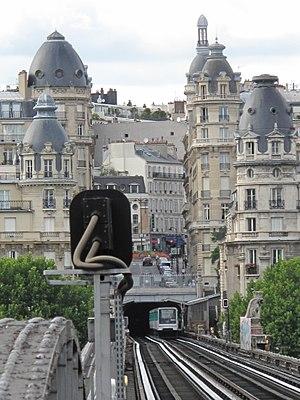
La station de métro ""Passy"" depuis la station de métro ""Bir-Hakeim"" le long de la ligne 6, Paris 16e arr."
Passy est une station de la ligne 6 du métro de Paris, située dans le 16ᵉ arrondissement de Paris.